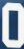
Number: 0